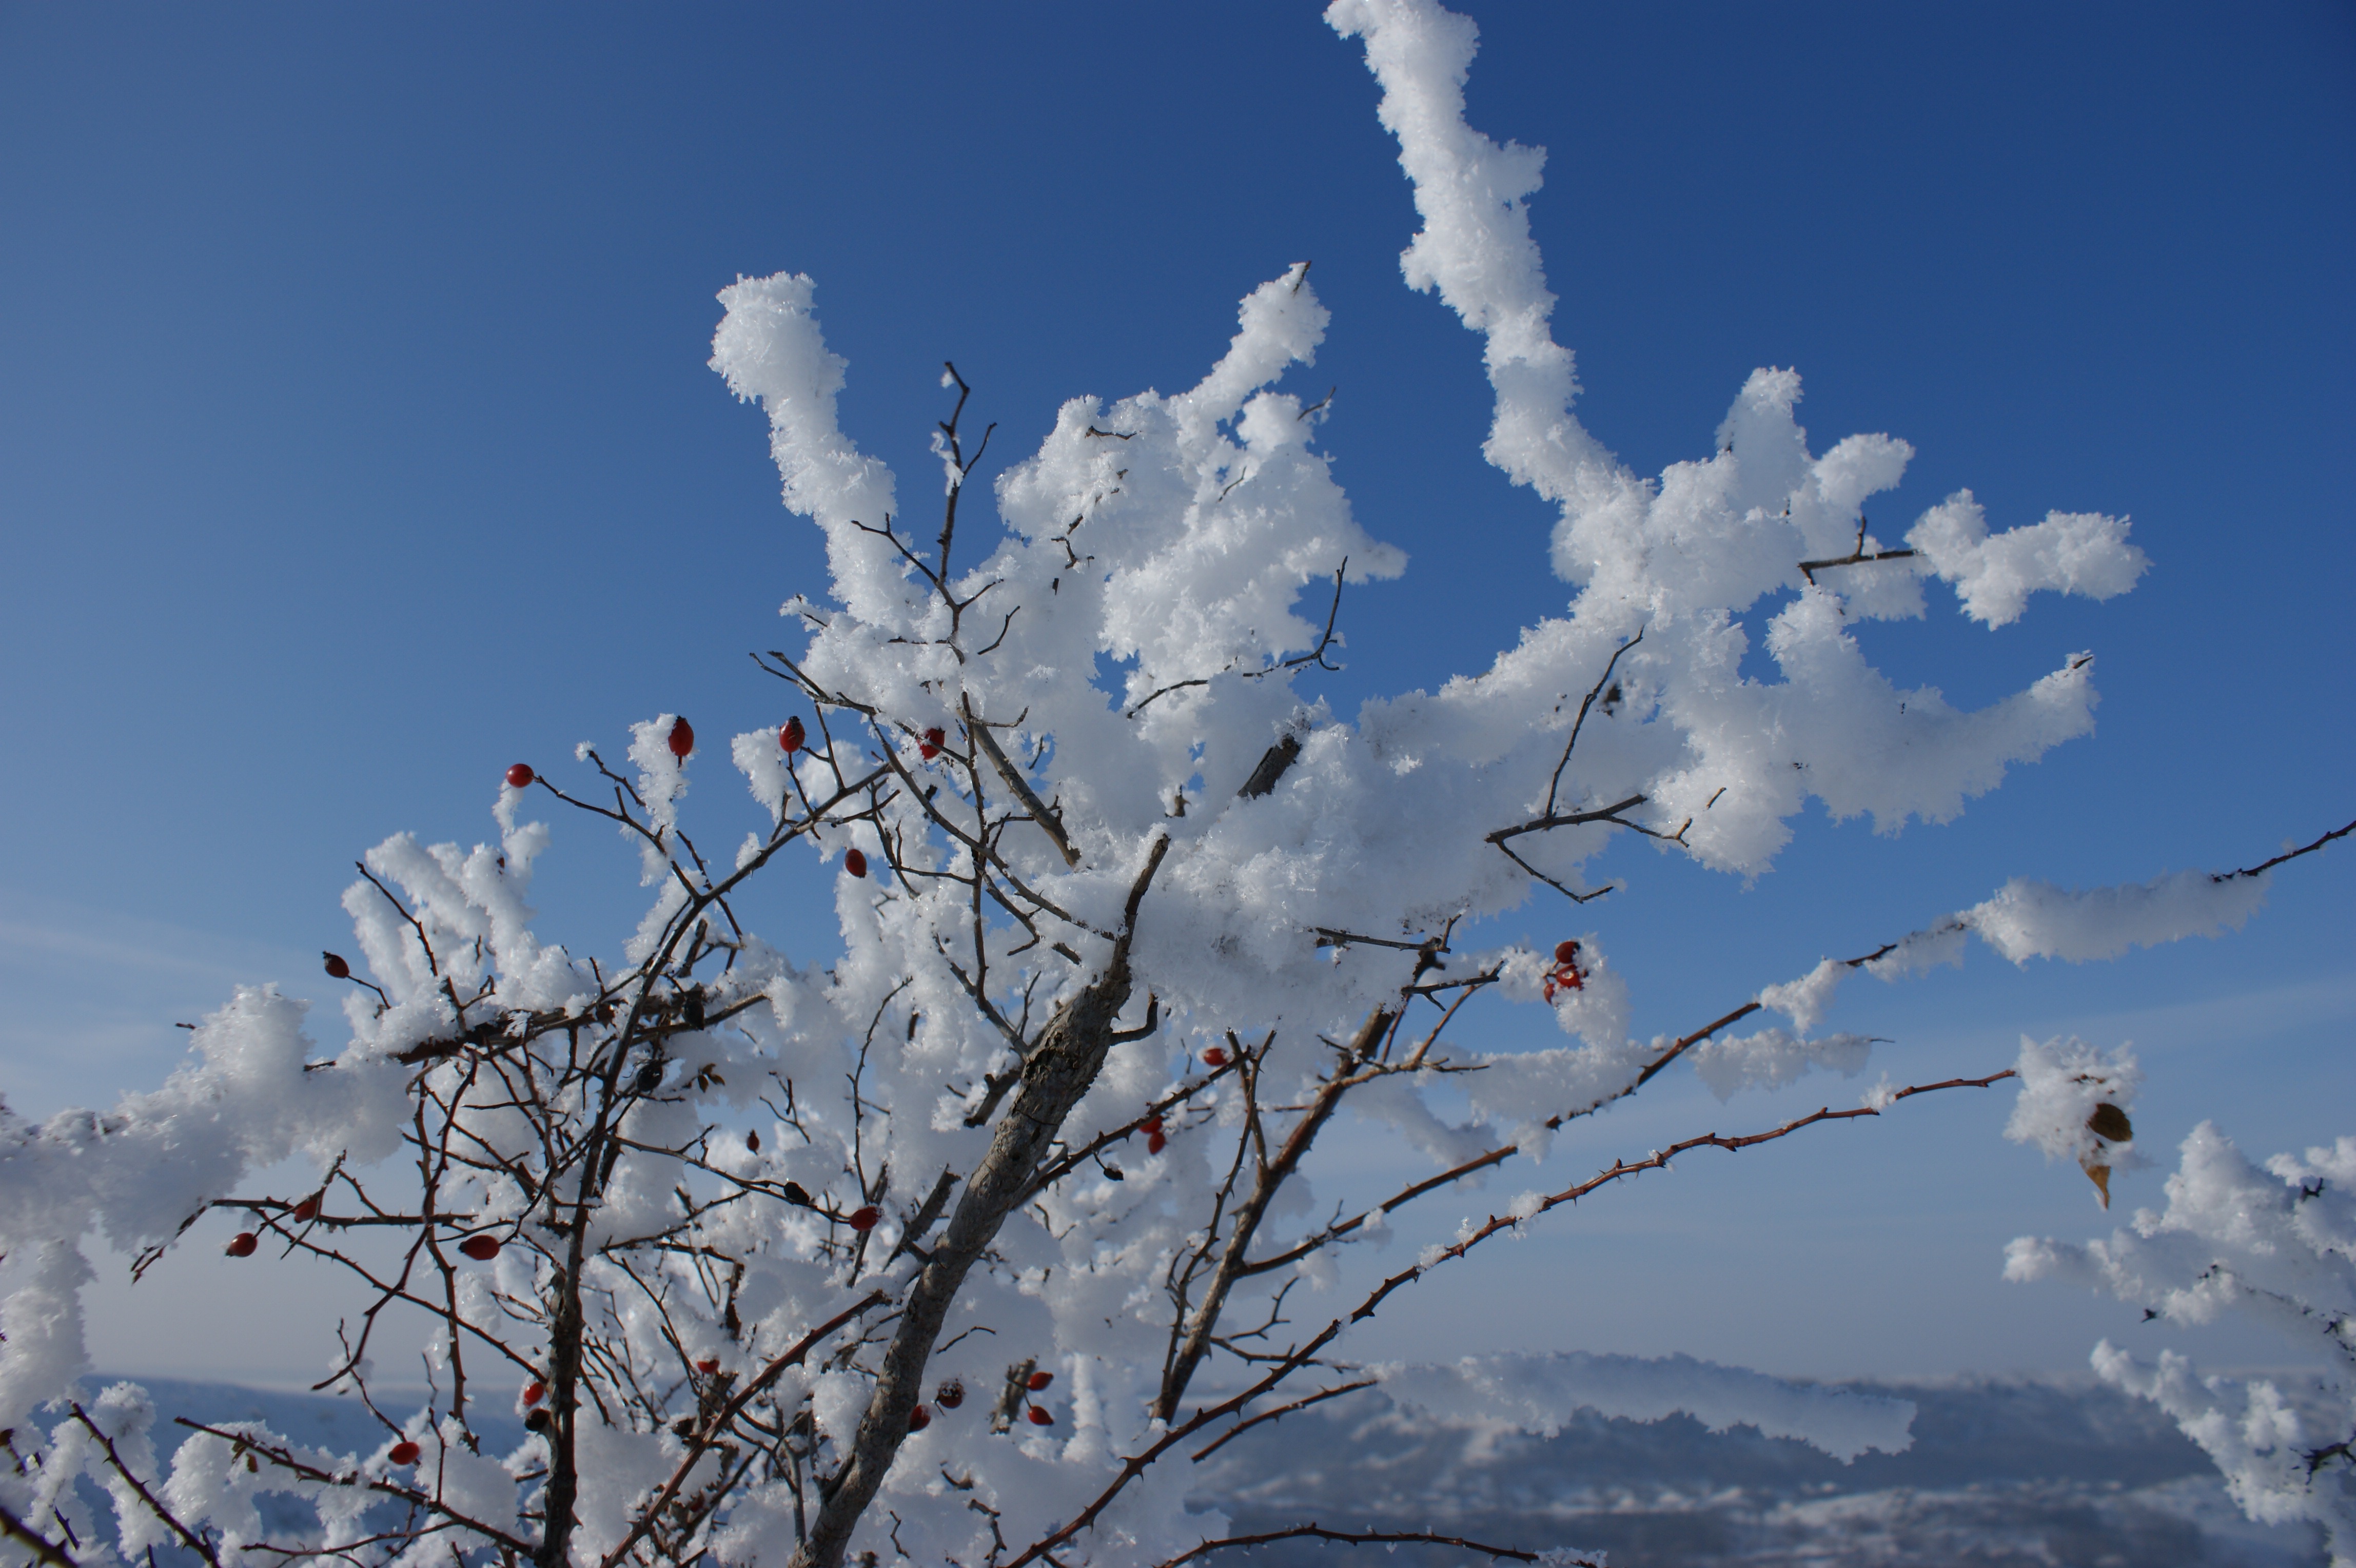
tree, nature, branch, blossom, snow, cold, winter, cloud, plant, sky, flower, frost, bush, ice, weather, freeze, frozen, blue, season, winter magic, freezing, atmosphere of earth